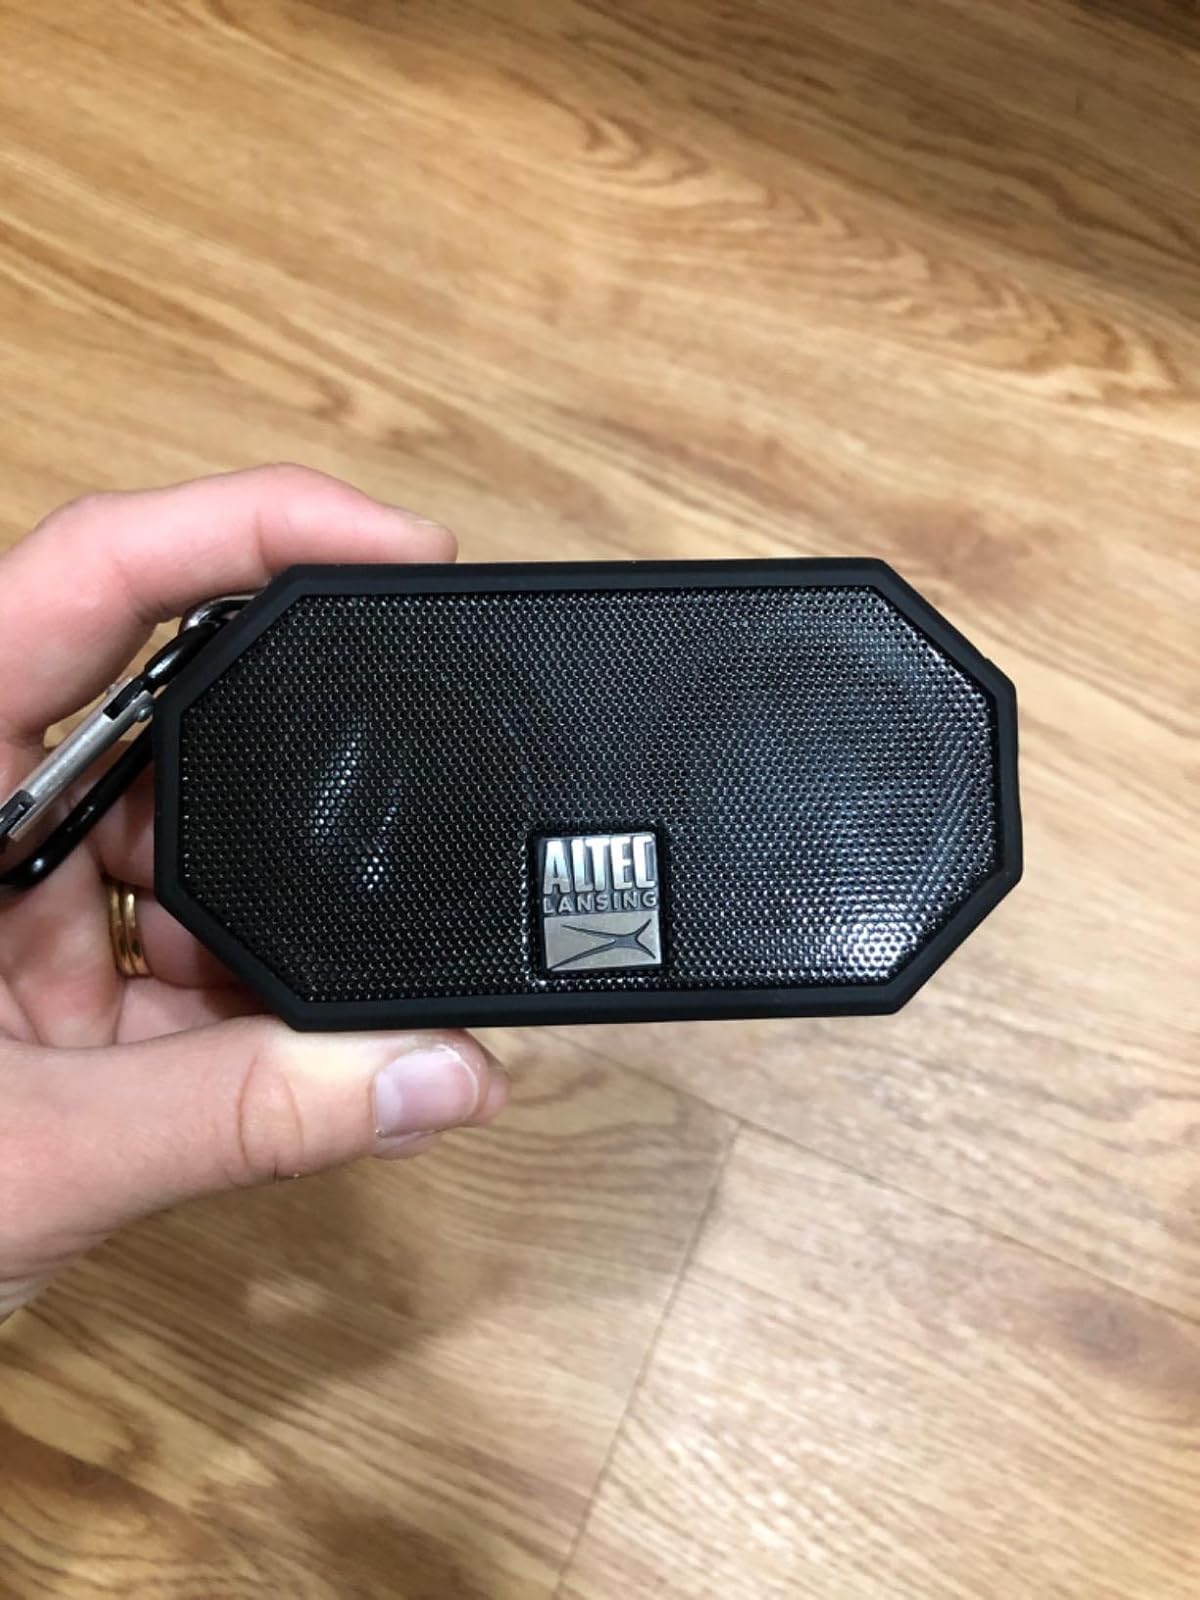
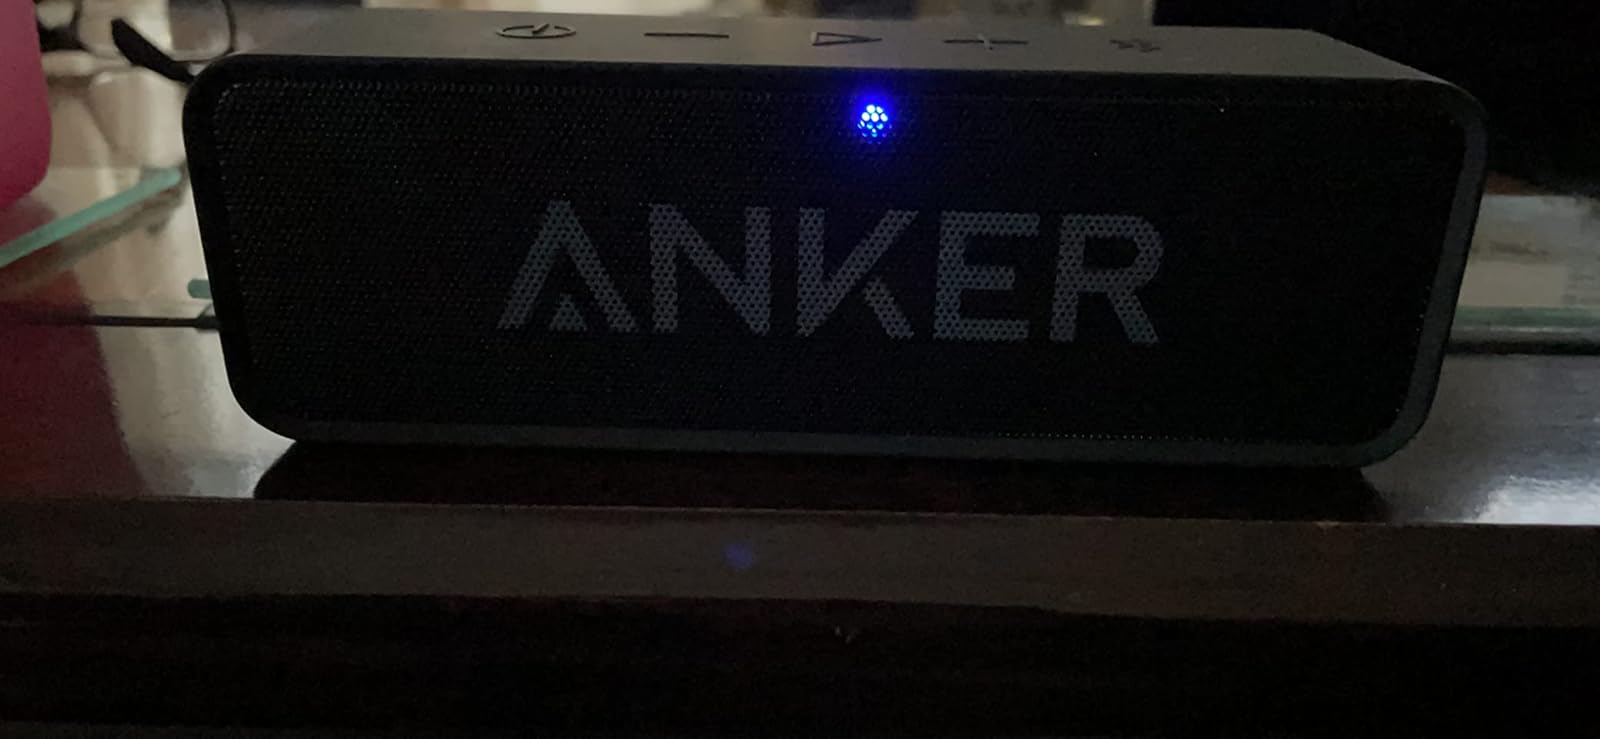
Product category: speaker
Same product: no